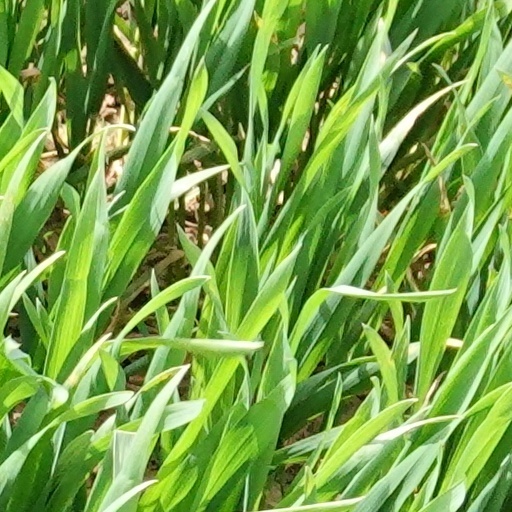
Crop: wheat